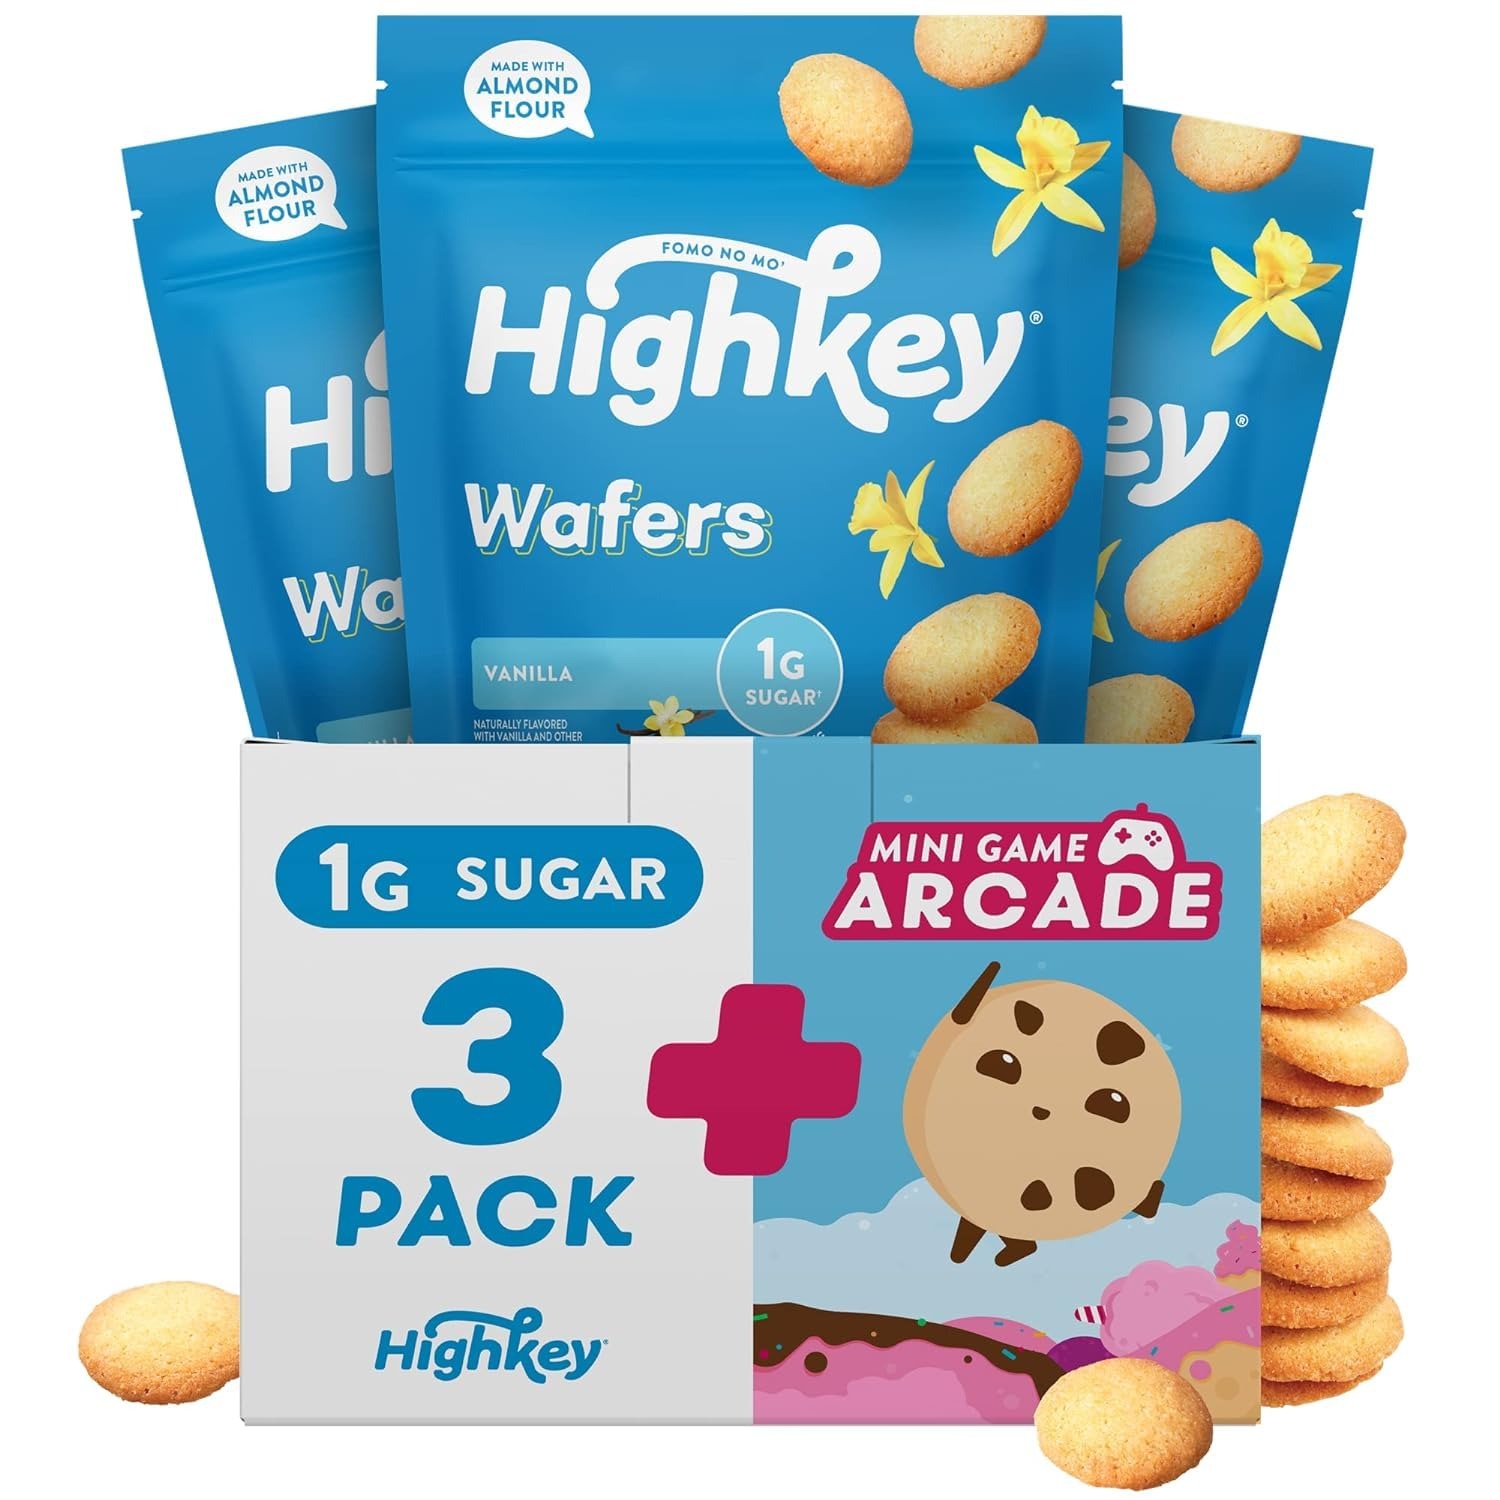
Item Name: HighKey Gluten Free Vanilla Wafer Cookies - 3 Pack Low Carb Keto Snack Sugar Free Dessert Diabetic Snacks Healthy Diet Friendly Food Sweet for Adults Almond Flour Cookie Zero Sugar Added Protein Treat
Bullet Point 1: Sugar Free and Diabetic Friendly Foods- Our keto Vanilla Wafer Cookies have no sugar added and are sweetened with monk fruit, erythritol, and stevia making a perfect keto cookie. These sugar free almond flour cookies make a great diabetic snack.
Bullet Point 2: Low Carb and Keto Friendly Snack - These HighKey keto wafer cookies are made with 1g of net carbs, which make perfect keto cookies. These crisp low carb snacks are ideal for your low carb lifestyle and are made with butter and natural vanilla.
Bullet Point 3: Gluten Free and Grain Free - Our almond flour cookies have no preservatives, no gluten, and no grain! They are a great healthy snack for those on the gluten free diet. Gluten free snacks, protein cookie, and grain free food describe this product.
Bullet Point 4: Healthy Snack for Kids and Adults - Kids snacks are full of sugar but our healthy cookies are sugar free and taste great! These keto snacks for weight loss are a healthy diabetic food and weight loss snack these keto bites are also lactation cookies.
Bullet Point 5: Classic Vanilla Wafers: Enjoy the sweet, classic taste of vanilla wafers without the added sugar and carbs. These crunchy keto wafer cookies are made with real butter and vanilla, for a better for you snack. Perfect for on the go snacking, these low carb, gluten free Vanilla Wafers will satisfy your cravings without weighing you down.
Product Description: keto food protein snacks gluten free cookies low calorie snacks healthy snacks for adults high protein snacks low carb snack keto friendly food healthy food paleo snacks sugar cookies keto diet protein cookies cookie butter keto foods sugar free snacks gourmet cookies keto bar gluten free food keto sugar chocolate wafers keto products low carb food keto sweets low carb bars keto protein keto dessert protein snack no carb snacks low carb cookies keto friendly snacks zero carb zero carb snacks low sugar snacks diet snacks carb free snacks almond cookies snack food low carb chocolate sugar wafers vanilla wafers cookies high protein low fat snacks keto treats high key cookies fiber cookies protein food high fiber snacks protein wafers snacks for diabetics 0 carb snacks proteins bars keto gummies keto desserts pumpkin spice muffin mix keto fiber brownie mix keto granola bar keto friendly foods paleo cookies protein puffs keto cookies and snacks mini cookies protein snacks low carb keto groceries food snacks ketogenic diet low carb foods keto bars health food snack foods keto food products no carb vanilla cookies gluten free cookie fat snacks keto snacks variety pack best keto snacks diabetic cookies sugar free candy keto friendly keto biscuits healthy desserts soy free snacks paleo food gluten free dairy free soy free egg free snacks carb free keto gummy bears sugar free cookies for diabetics keto perfect wafers cookies cookie snacks zero calorie snacks sugar wafer cookies snacks cookies sugar free food paleo snack low carb sweets sugar wafers vanilla fat free snacks keto cookies low carb protein mini snacks keto fat diet food low carb dessert sugar free wafers keto deserts keto sweet snacks snack healthy keto sweet healthy dessert low-carb snacks snacks keto keto cakes low carb bar
Value: 6.75
Unit: Ounce

Price: 25.39